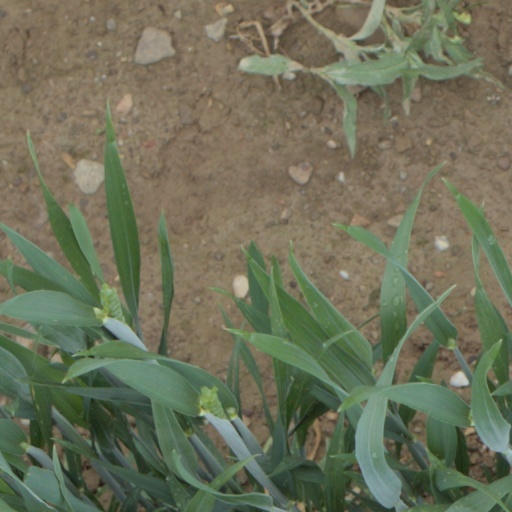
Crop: wheat